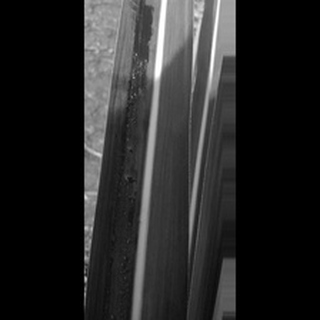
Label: healthy_sugarcane